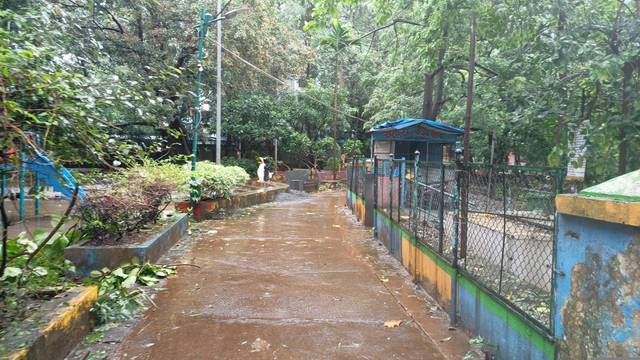
Region: India
Coordinates: 19.197, 72.968